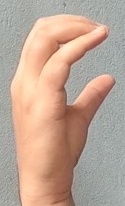
ASL sign: C